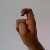
The image shows a hand gesture representing the letter 'X' in Indian Sign Language.